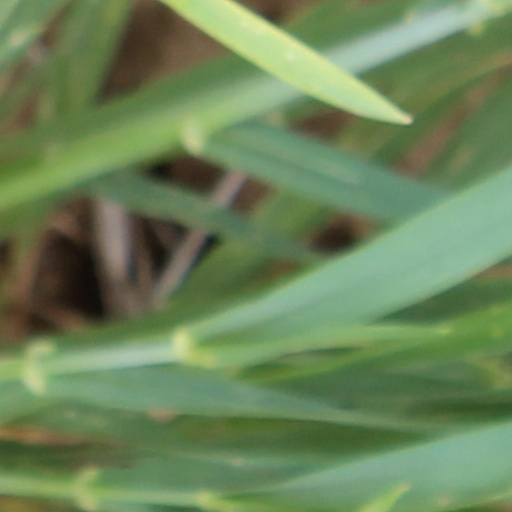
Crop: wheat